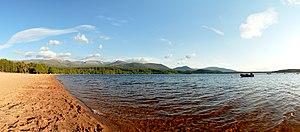
Le parc national de Cairngorms est un parc national situé au nord-est de l'Écosse, créé en 2003. Il est le second des deux parcs nationaux écossais établis par le gouvernement écossais, après le parc national du Loch Lomond et des Trossachs, créé en 2002. Le parc couvre la chaîne de montagne de Cairngorms et les collines environnantes. C'est initialement le plus grand parc national des îles britanniques, et il est étendu en 2010 à Perth and Kinross dans les Highlands.